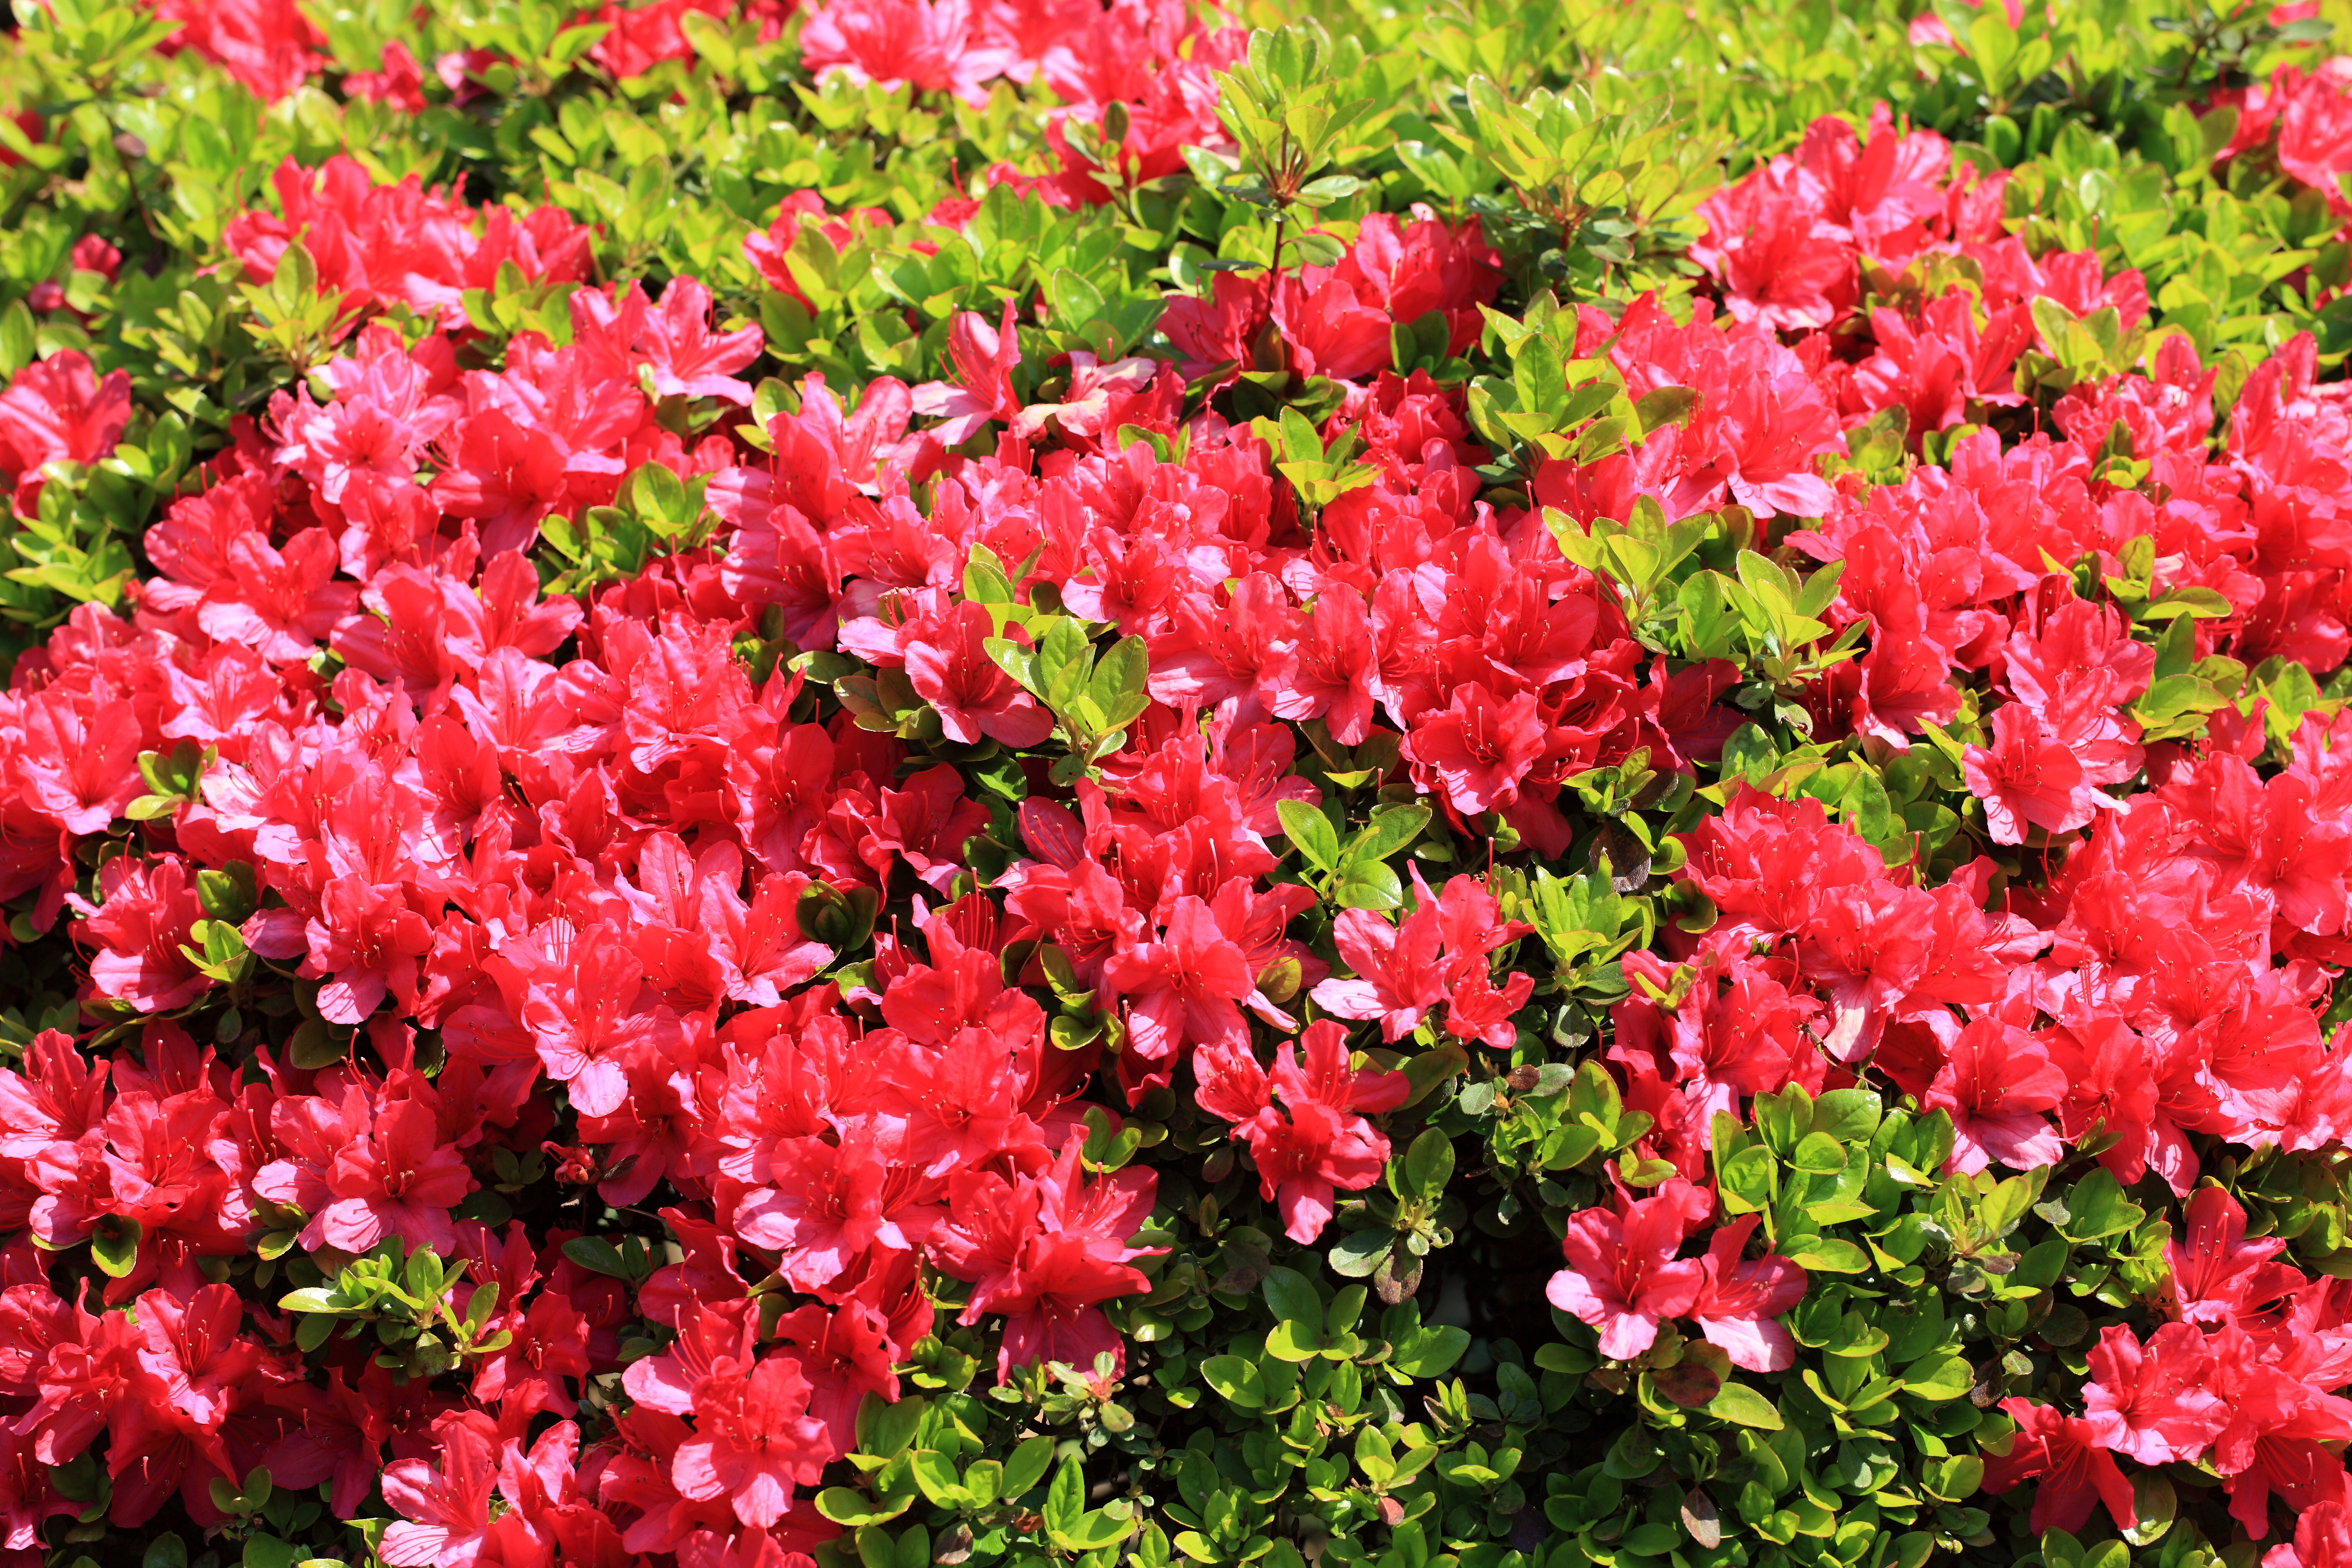
plant, flower, high, shrub, rhododendron, 5d, hires, markii, hi, res, resolution, azalea, flowering plant, annual plant, woody plant, land plant